Tirinyi

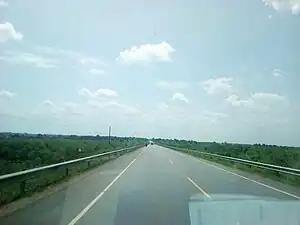
Road to Tirinyi

Tirinyi is the southernmost location on the Tirinyi–Pallisa–Kamonkoli–Kumi Road.